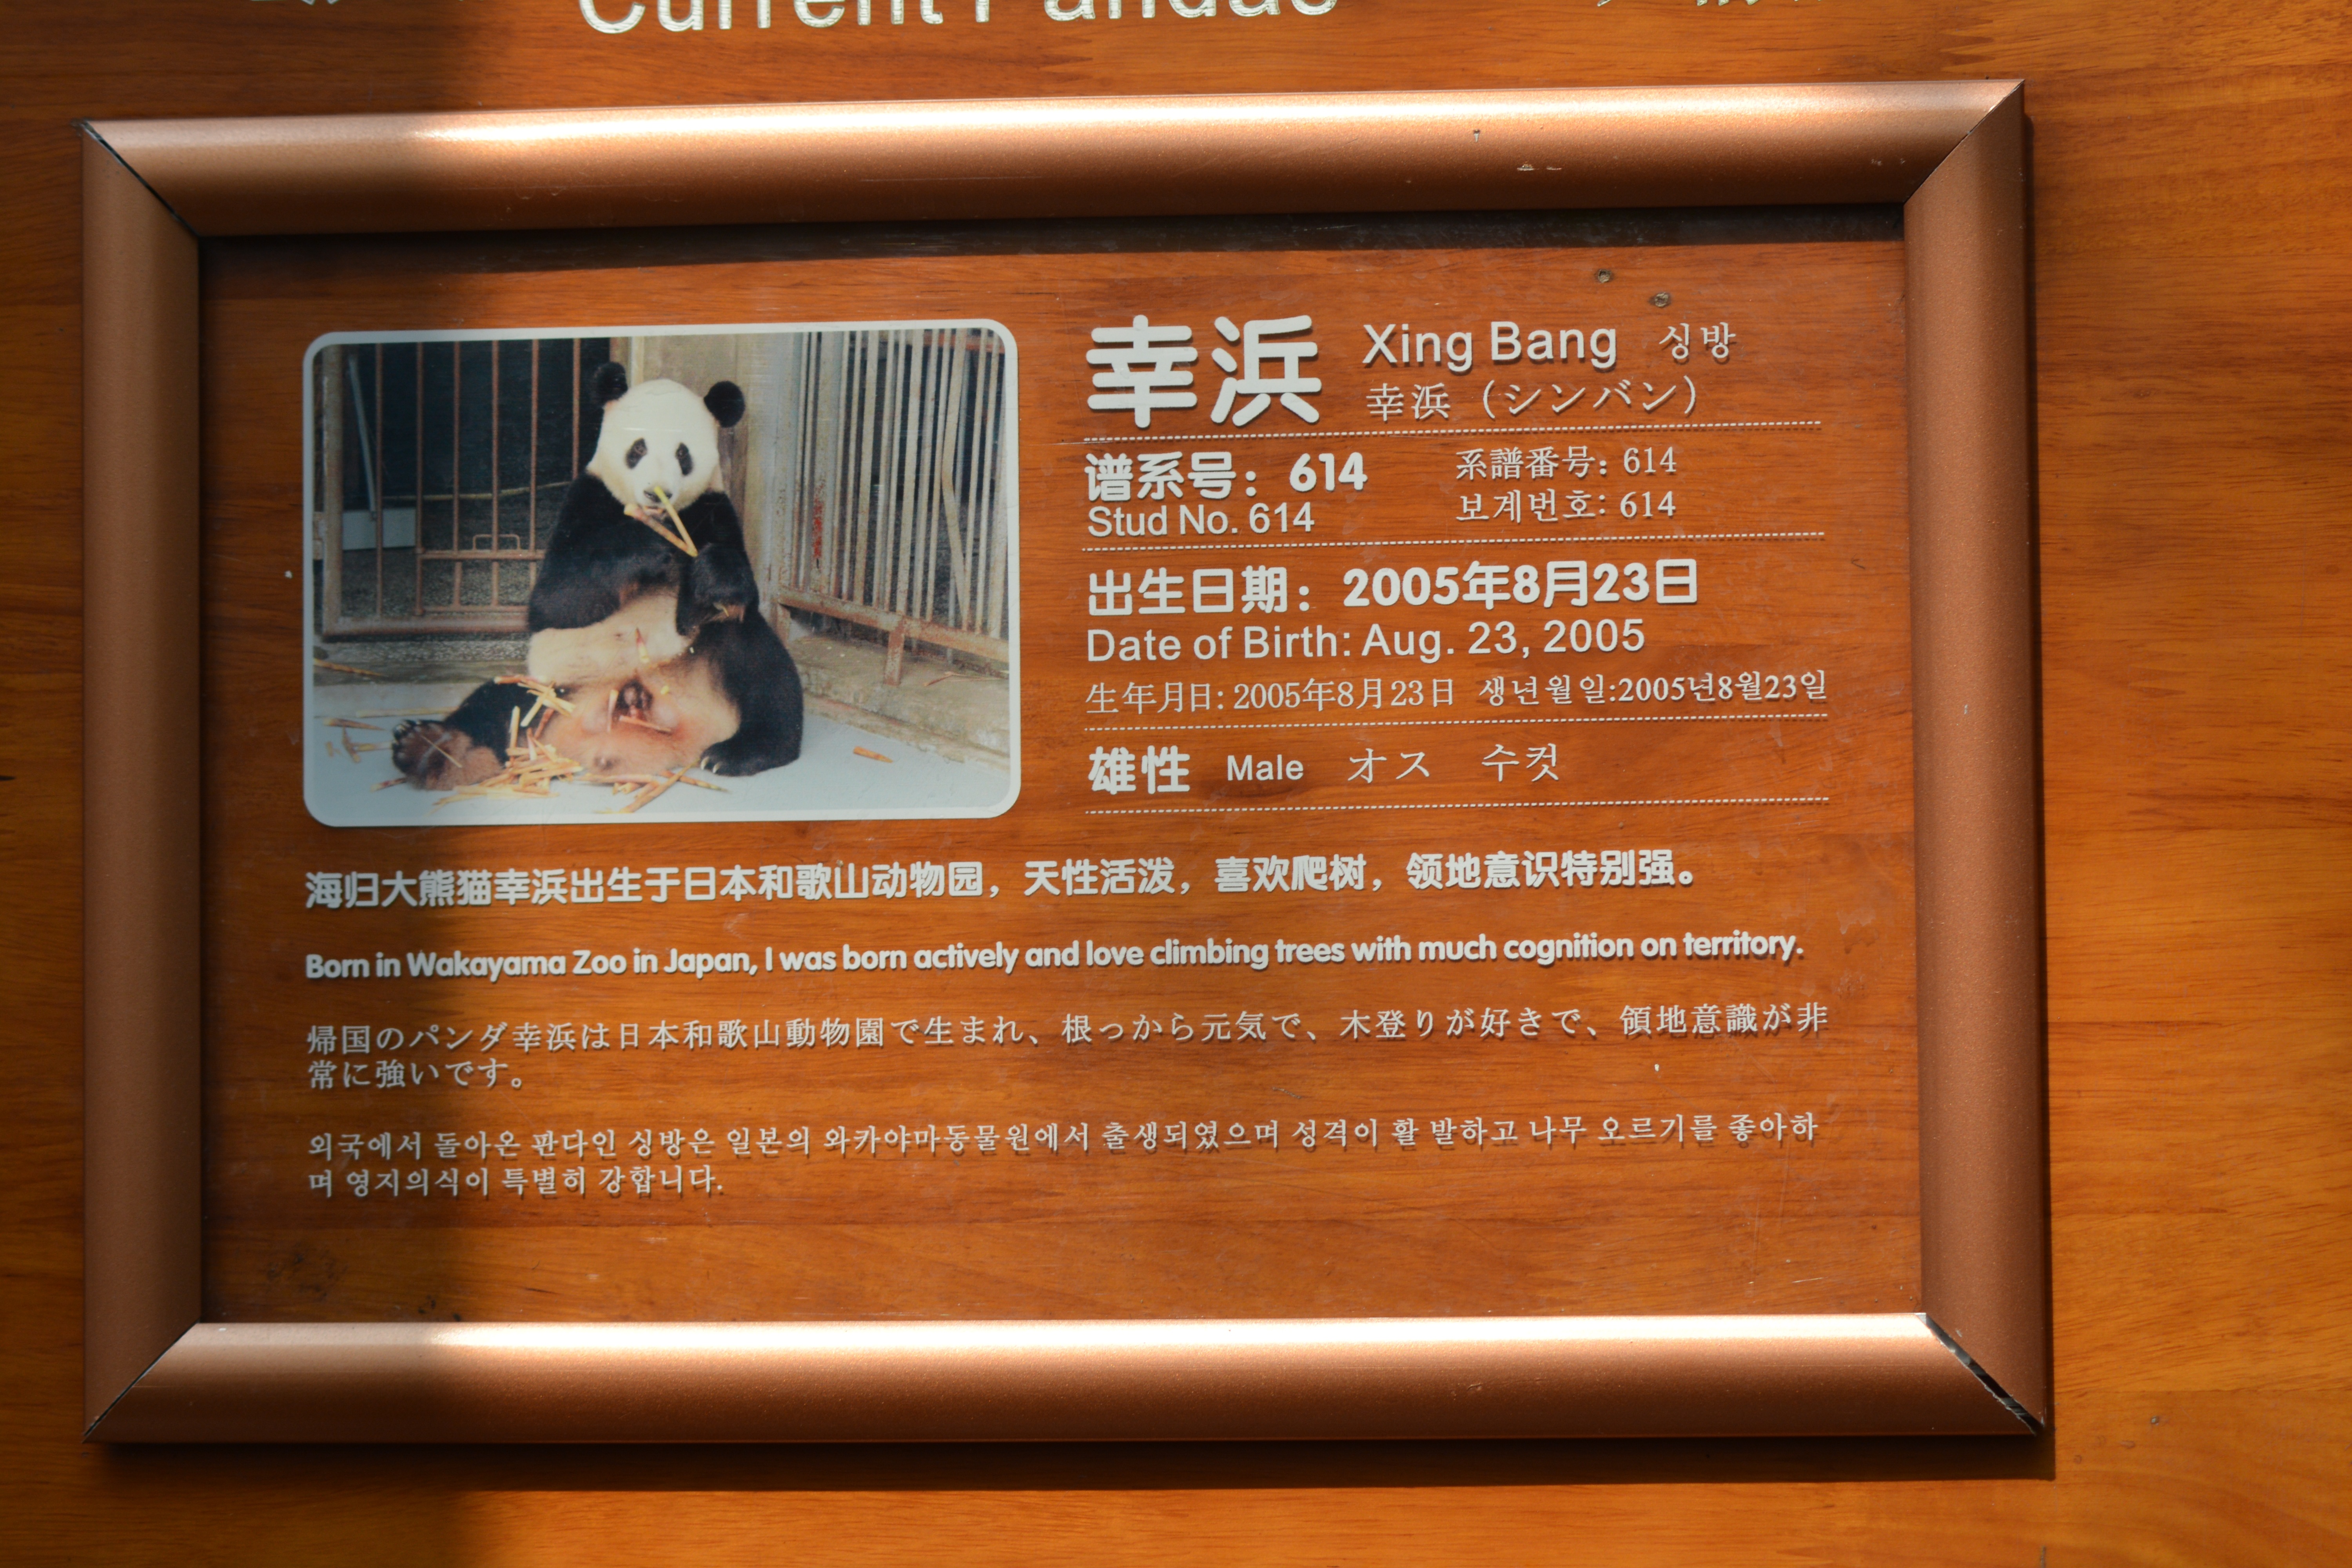
advertising, brand, design, text, picture frame, presentation